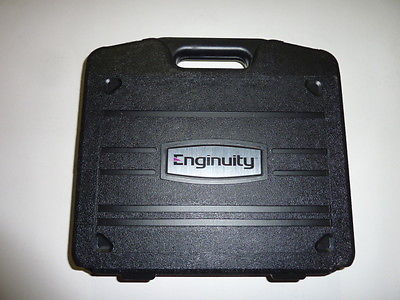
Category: stapler